Workplace safety standards

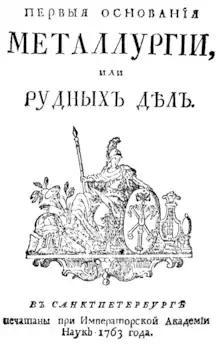
The First Foundations of Metallurgy, or Ore Affairs

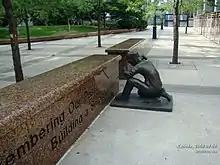
Simcoe Park Workers Monument

The Russian scientist Mikhail Lomonosov in 1763 first describes the dangers of mining in his book "The First Foundations of Metallurgy, or Ore Affairs".